Frans Hals

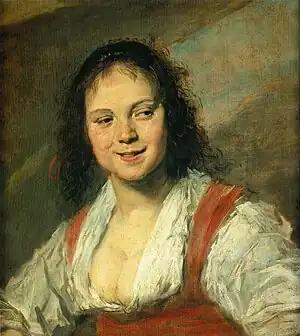
Frans Hals. "Gypsy Girl". 1628–30. Oil on wood, 58 x 52 cm. Musée du Louvre, Paris.

As a portrait painter, Hals had scarcely the psychological insight of a Rembrandt or Velázquez, though in a few works, like the "Admiral de Ruyter", the "Jacob Olycan", and the "Albert van der Meer" paintings, he reveals a searching analysis of character which has little in common with the instantaneous expression of his character portraits. In these, he generally sets upon the canvas the fleeting aspect of the various stages of merriment, from the subtle, half ironic smile that quivers round the lips of the curiously misnamed "Laughing Cavalier" to the grin of the "Malle Babbe". To this group of pictures belong the "Lute Player", the "Gypsy Girl" and the "Laughing Fisherboy", whilst the "Marriage Portrait of Isaac Massa and Beatrix van der Laen" and the somewhat confused group of the "Beresteyn Family" at the Louvre show a similar tendency. Far less scattered in arrangement than this Beresteyn group, and in every respect one of the most masterly of Hals's achievements is the group called "The Painter and his Family", which was almost unknown until it appeared at the winter exhibition at the Royal Academy in 1906.